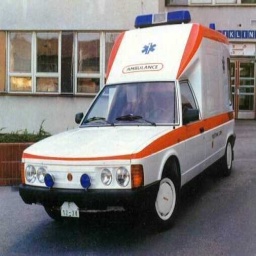
Label: ambulance